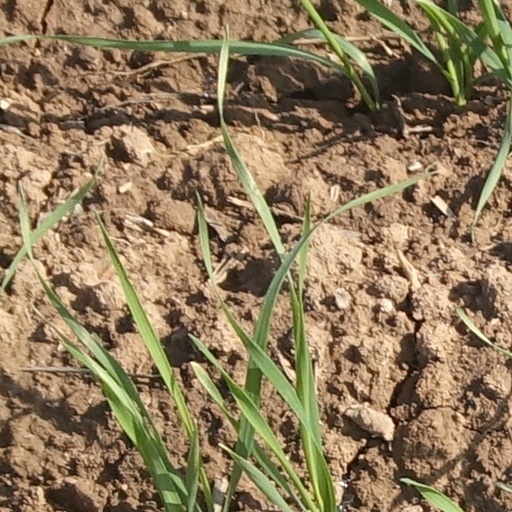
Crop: wheat